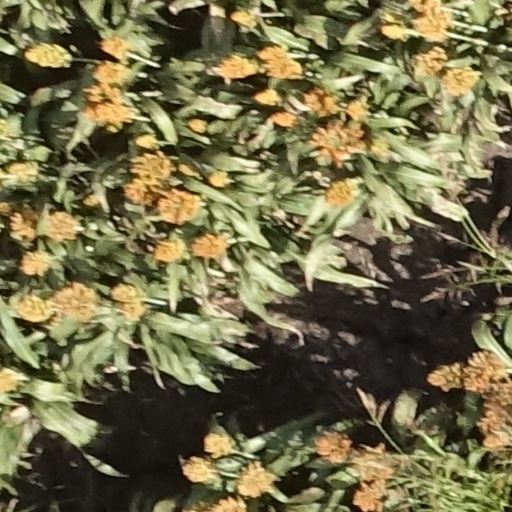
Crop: sorghum